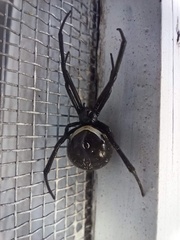
Species: Lactrodectus_hesperus